2018 Punta del Este ePrix

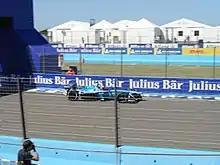
Sébastien Buemi was out of contention for the podium when he damaged his rear-left suspension on lap 11.

Bird got a fast exit leaving the turn one and two chicane, allowing him to draw alongside Lotterer on the inside line entering the turn eight and nine chicane and made the pass for sixth. The manoeuvre's effectiveness lost Lotterer four places to Engel, Félix da Costa and Rosenqvist within two laps. On lap 11, Buemi was out of contention for a strong result when he made an error that put him wide onto the dusty line and into a wall. Buemi's barrier glance deranged his left-rear suspension rod and he entered the pit lane to get into his second car on the following lap since the problem had worsened. Rosenqvist overtook Félix da Costa and d'Ambrosio to move into the top ten soon after. Meanwhile, Abt passed Turvey for fourth and Engel overtook Rosenqvist. After damaging his vehicle on lap nine, Mortara got into his second car on the 16th lap because steering damage necessitated the change, requiring him to conserve electrical energy for the rest of the race. As Turvey saved electrical energy, Bird overtook him for fifth place and Abt passed Lynn soon after.